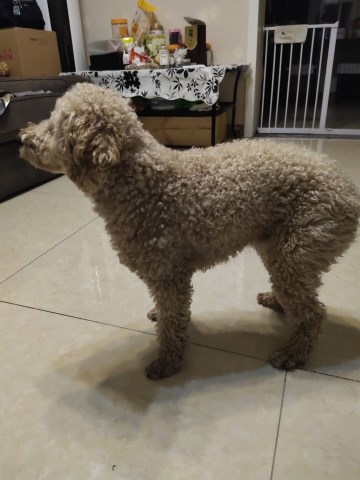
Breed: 7449-n000128-teddy